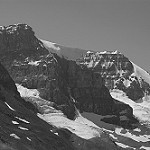
Label: B & W